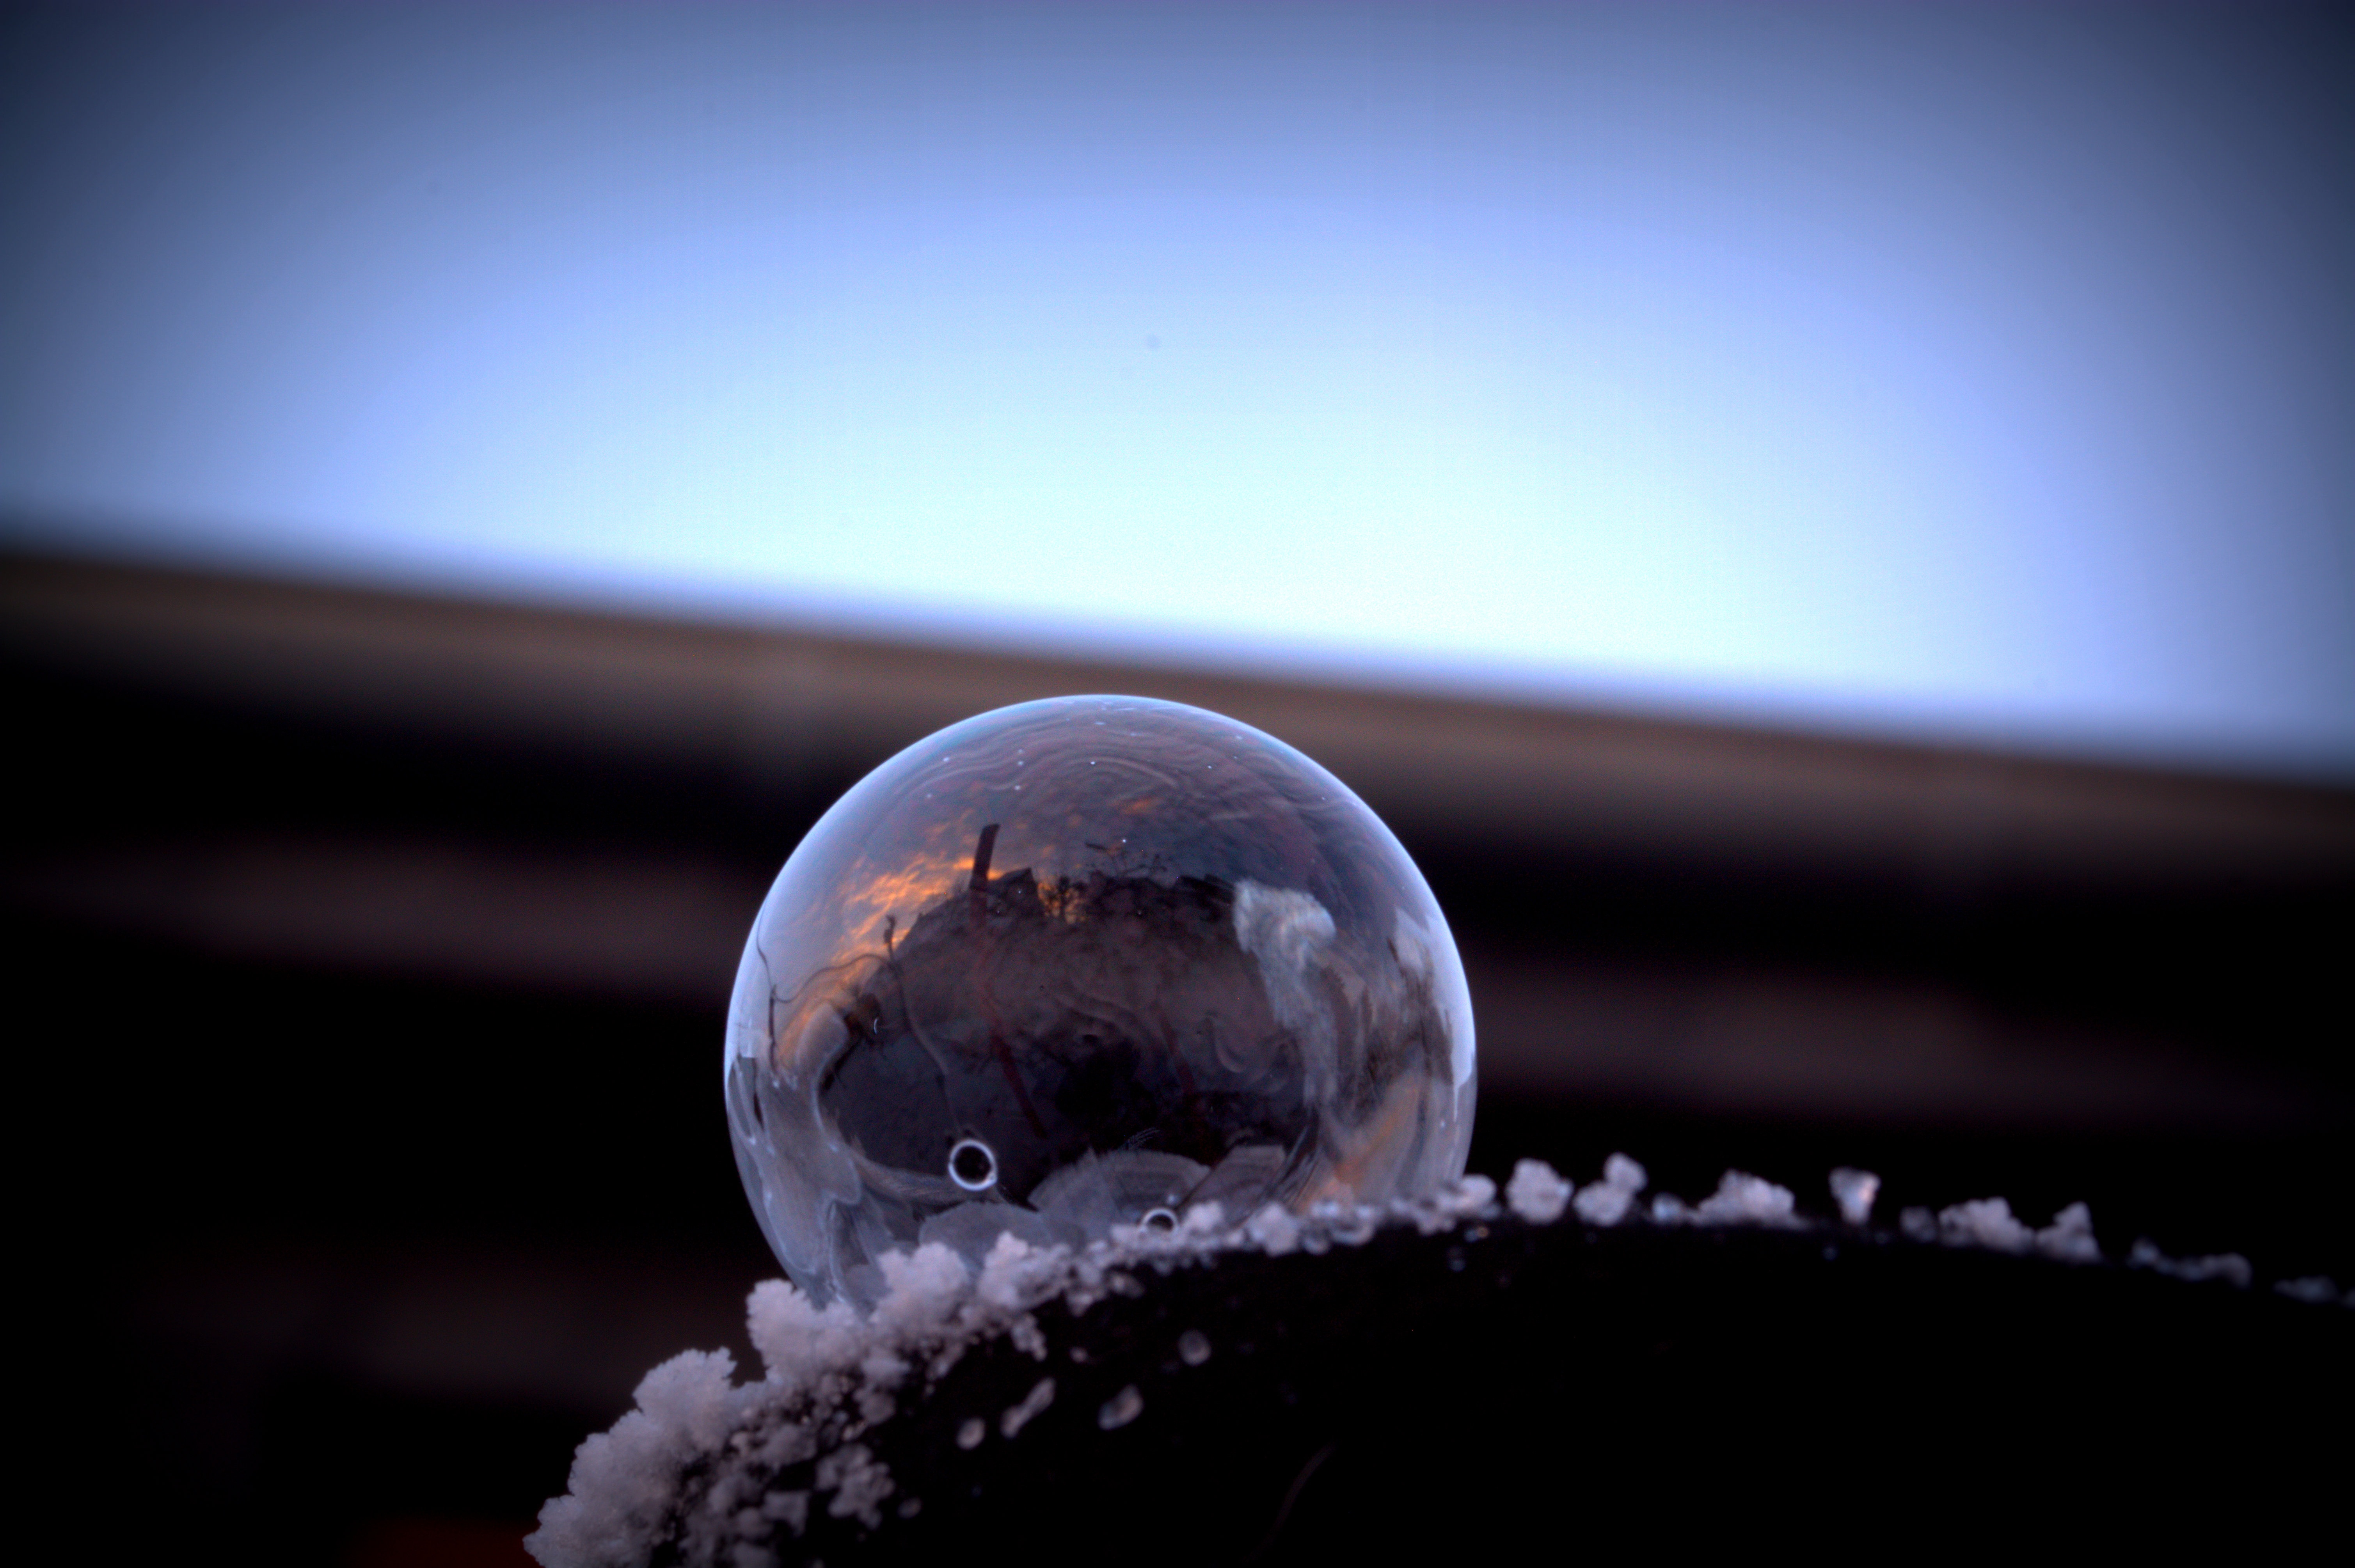
snow, cold, light, structure, photography, frost, atmosphere, ice, pattern, reflection, darkness, freeze, frozen, blue, bubble, close up, ball, organ, soap bubble, shape, wintry, macro photography, eiskristalle, frozen bubble, atmosphere of earth, computer wallpaper, frosted soap bubble, frost blister, frost globe